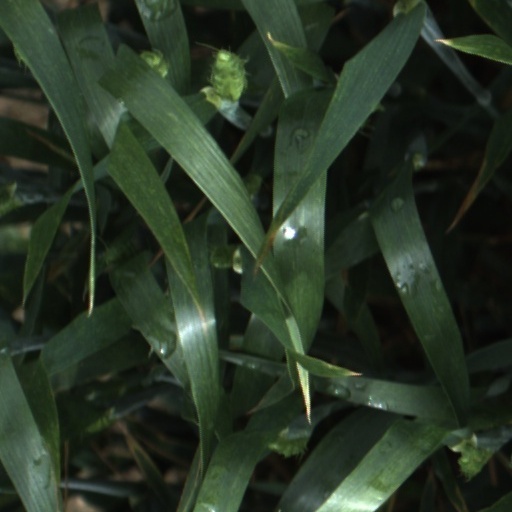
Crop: wheat